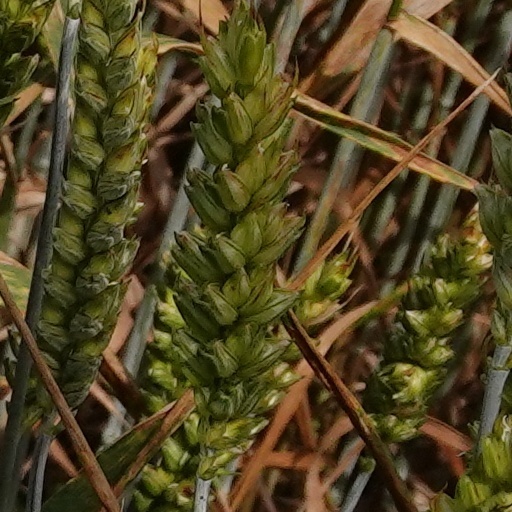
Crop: wheat